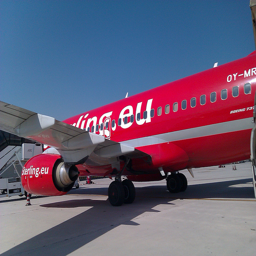
A large Sterling.eu airplane sits on the tarmac
A large red plane sits at rest on the tarmac
The airplane features distinctive writing on the side.
A bright red Sterling.eu jet stands on the tarmac
A commercial jet airplane in Denmark parked at the gate